Han Chinese subgroups

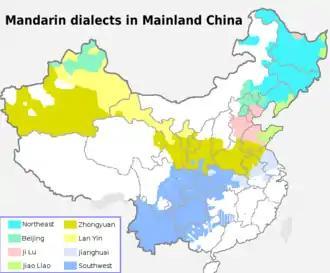
The eight main dialect areas of Mandarin in Mainland China

The Han Chinese people can be defined into subgroups based on linguistic, cultural, ethnic, genetic, and regional features. The terminology used in Mandarin to describe the groups is: "minxi", used in Mainland China or "zuqun", used in Taiwan. No Han subgroup is recognized as one of the People's Republic of China's 56 official ethnic groups. In Taiwan, only three subgroups, Hakka, Hoklo, and Waishengren are recognized.